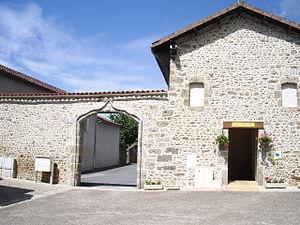
Portail du presbytère de Pressignac (Charente, France)
Pressignac est une commune du sud-ouest de la France, située dans le département de la Charente. Le village se situe en Charente limousine, sur les premiers contreforts du Massif central et il est limitrophe de la Haute-Vienne.